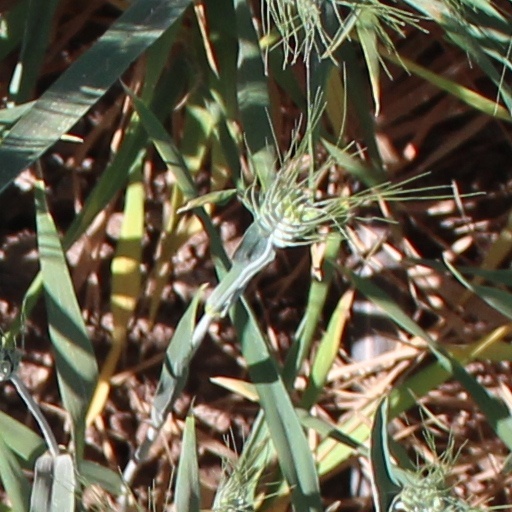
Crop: wheat